258th Field Artillery Regiment

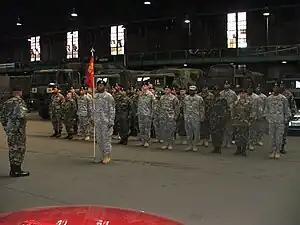
Headquarters and Headquarters Battery, 1st Battalion, 258th Field Artillery, in formation, 9 September 2006

The 258th Field Artillery Regiment can trace its origins to the formation of an artillery battery in 1784 under the command of Capt. Jacob Sebring. On April 30, 1789, Capt. Sebring's battery formed part of the escort for General George Washington's inauguration in New York City. Since that time the battery and its descendants have proudly claimed the title "Washington Grays" due to the gray coats of their uniform during that time.